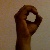
The image shows a hand gesture representing the letter 'O' in Indian Sign Language.